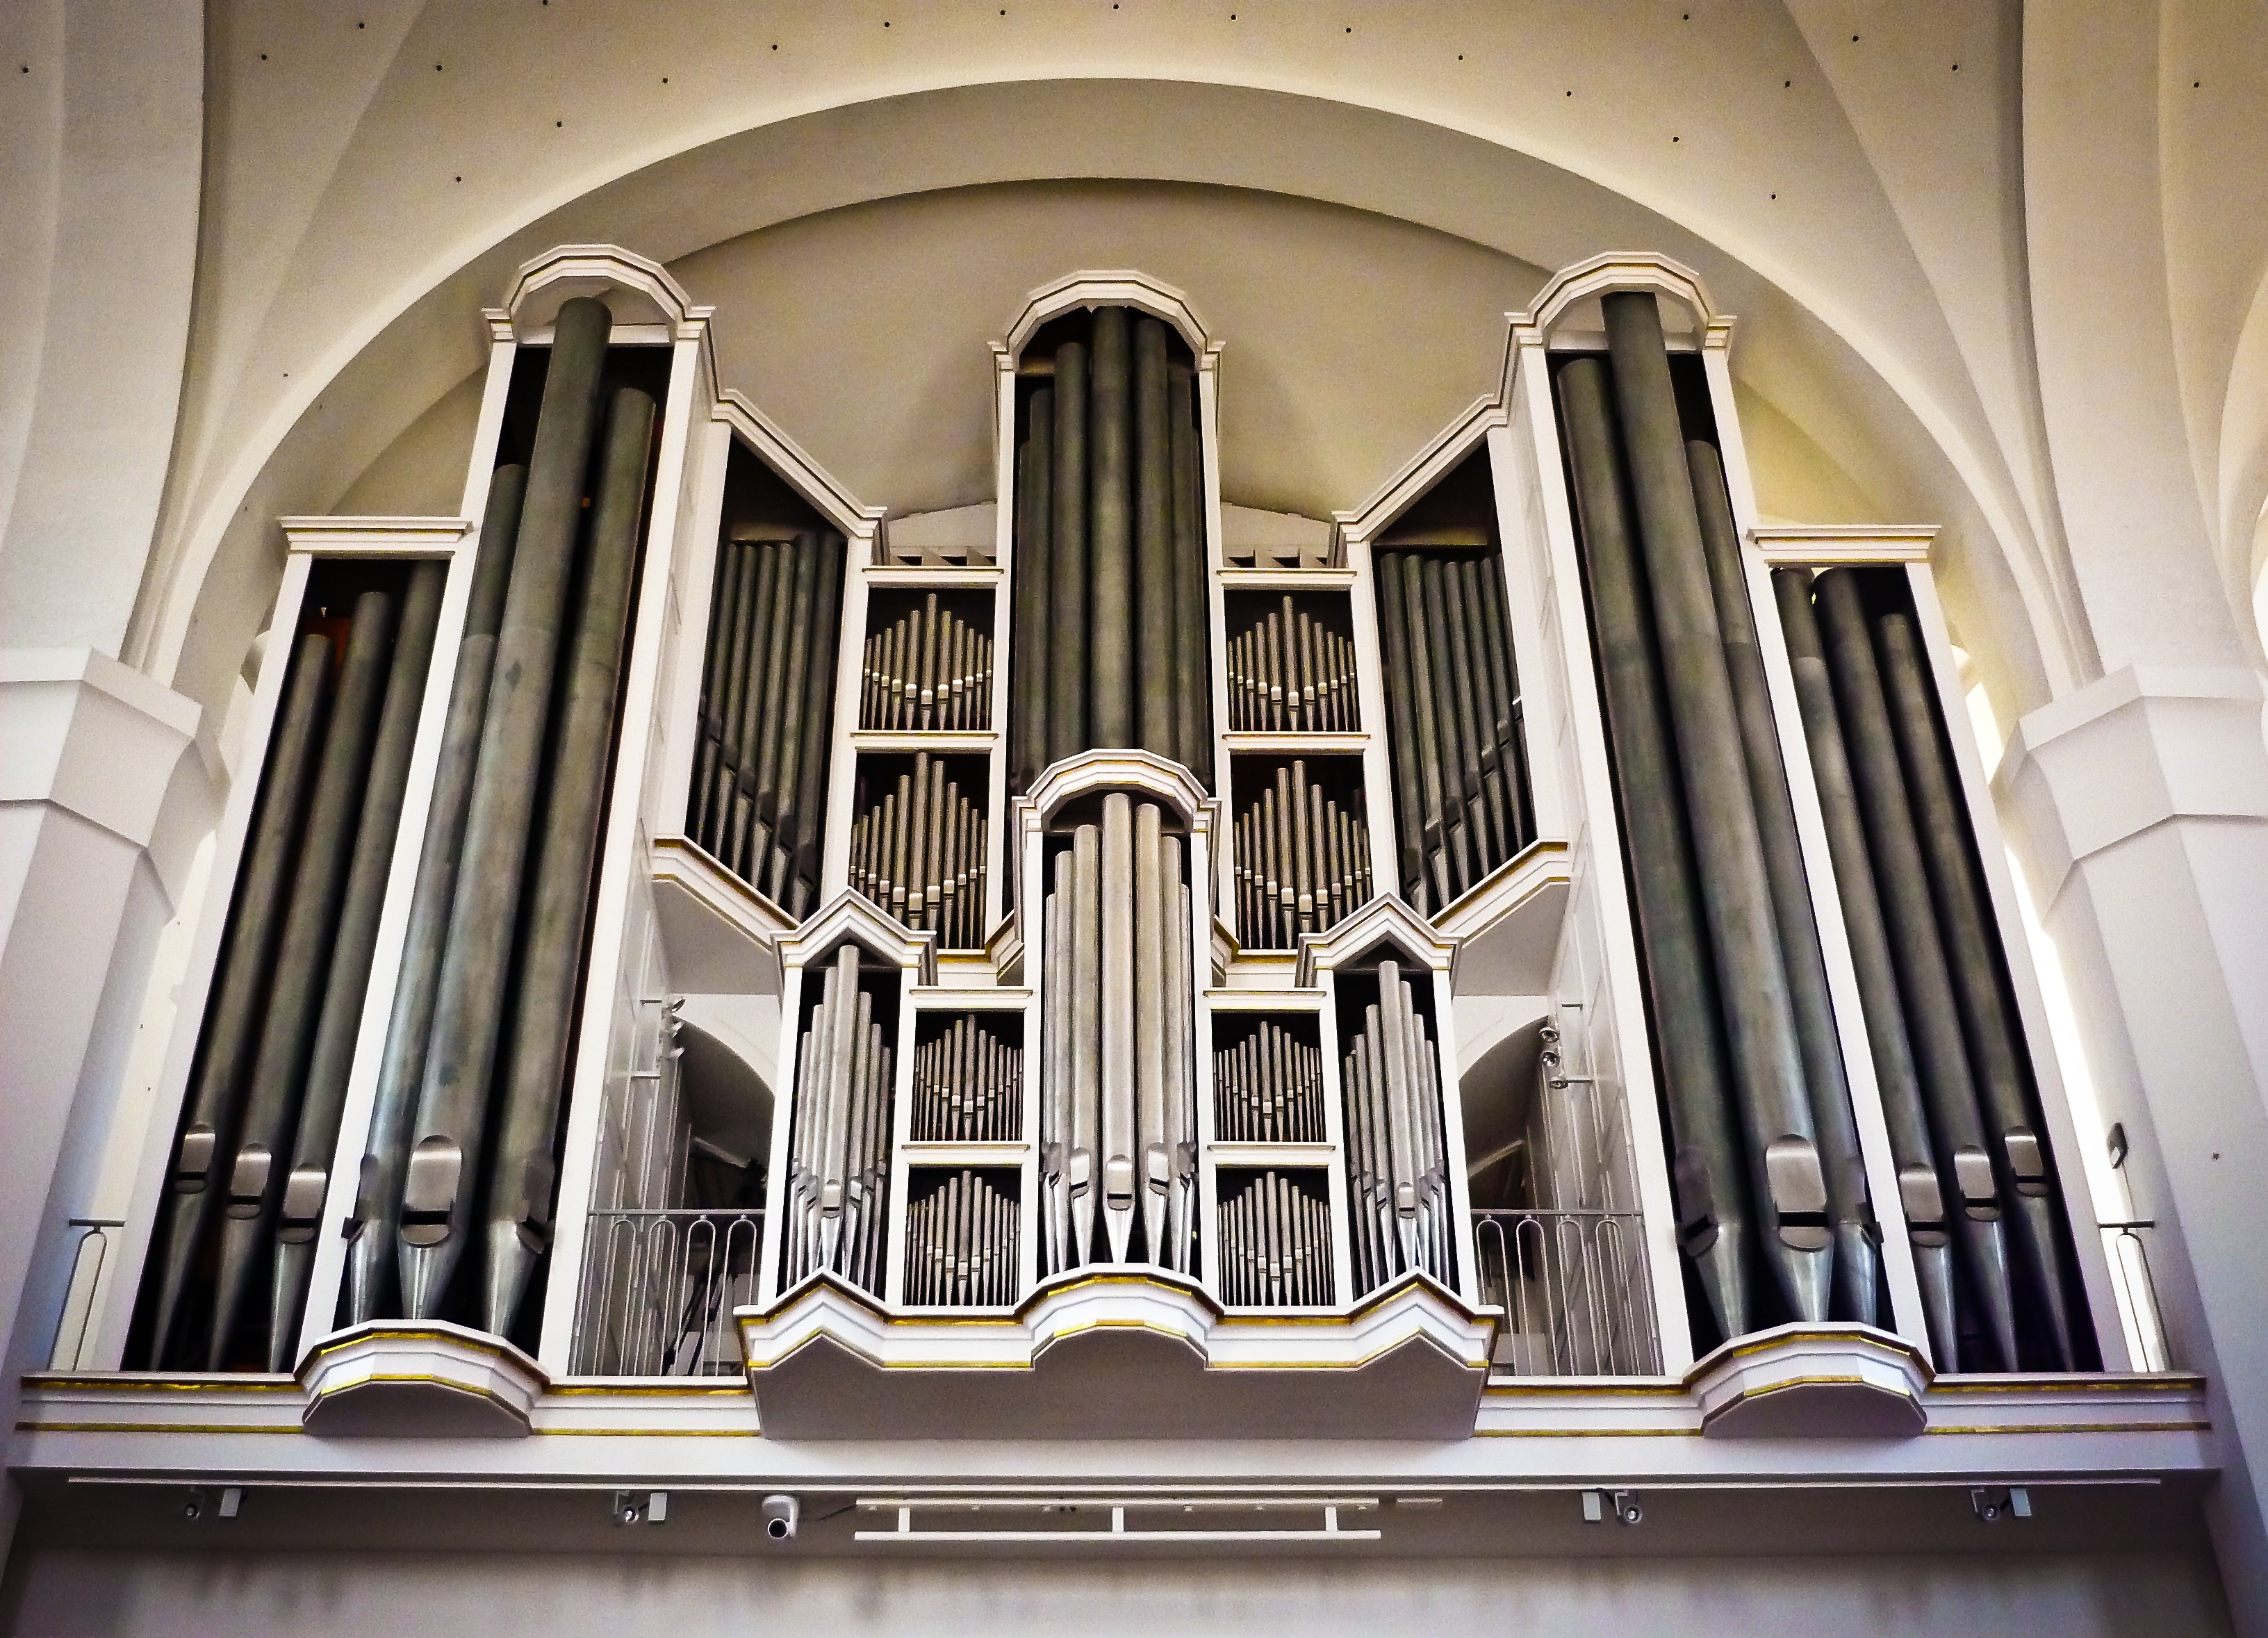
music, keyboard, technology, church, musical instrument, sound, organ, dusseldorf, wind instrument, church organ, organ whistle, church music, pipe organ, organ pipe, electronic device